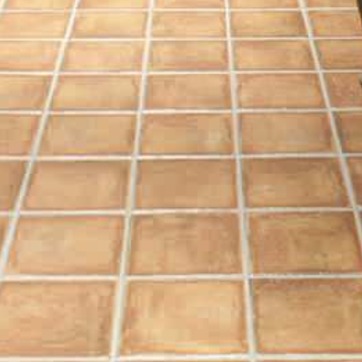
Material: tile